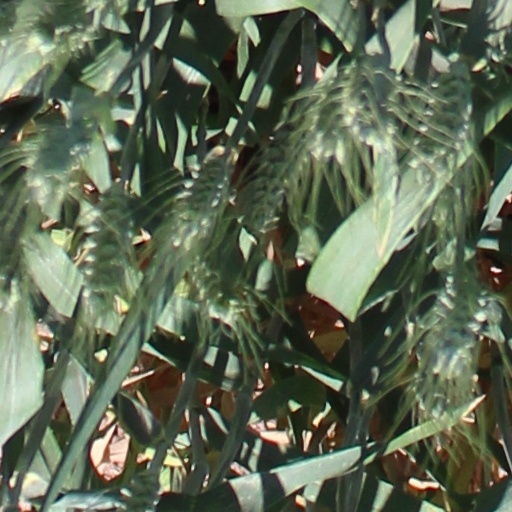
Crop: wheat